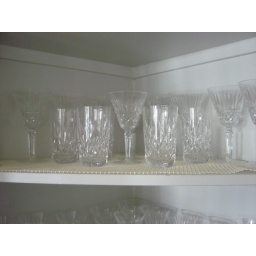
Judy will ship back to Texas -- Judy, the original boxes are in the attic.